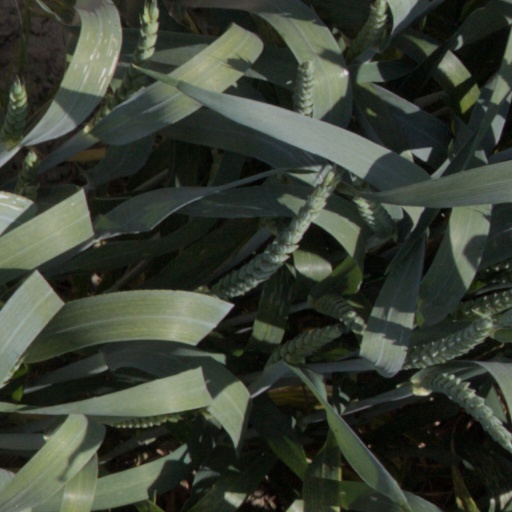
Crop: wheat